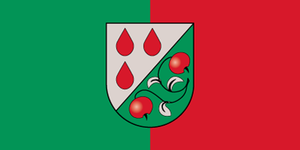
Olaine est une ville de la région de Vidzeme en Lettonie. C'est le centre administratif de la municipalité d'Olaine. Elle a 12 265 habitants pour une superficie de 6,824 km².